State football leagues in Brazil

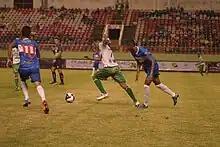
Campeonato Acreano (for the state of Acre) between Atlético Acreano and Alto Acre, 2015

The only state championship that does not use the official gentilic of those born in the state is the one in Rio de Janeiro, since, popularly, the tournament is called Campeonato Carioca (Carioca is the official gentilic of the municipality of Rio de Janeiro), instead of Campeonato Fluminense. This occurs for three reasons: the first because of tradition, since the big clubs in the state, when Rio de Janeiro was still the capital of Brazil, disputed the Campeonato Carioca and not the Campeonato Fluminense; the second because popular and culturally Carioca is the gentilic by which its inhabitants are usually known outside the state of Rio de Janeiro, and the third because there is a traditional club in the state called Fluminense, which could generate complaints from rivals if the championship were so called. Because of this, the Rio state football championship is officially called the Campeonato Estadual do Rio de Janeiro